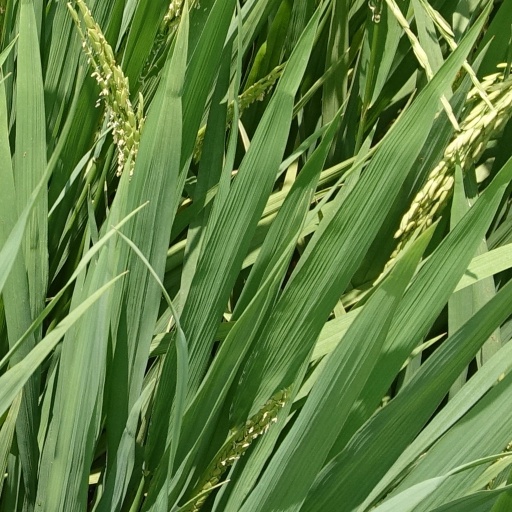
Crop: rice